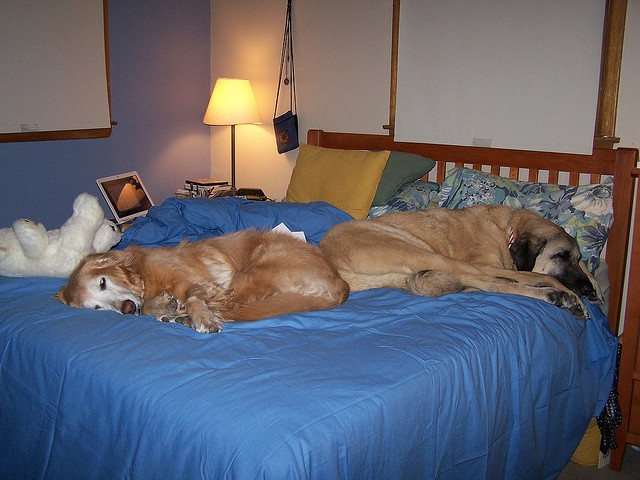
Two dogs are lying on the bed on a blue blanket.
Two large dogs asleep on a bed
Two dogs sleep beside each other on a bed.
Two large brown dogs sleeping on a bed.
Two large dogs laying on a bed together.